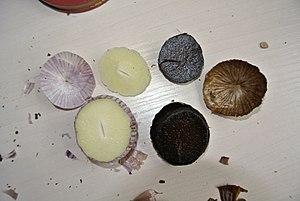
L'ail noir est un ail bruni à basse température dans une enceinte humide durant 2 à 3 semaines, prenant une texture similaire à celle d'un pruneau d'Agen, utilisé en cuisine asiatique, spécialité d'Aomori.